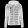
Label: Coat